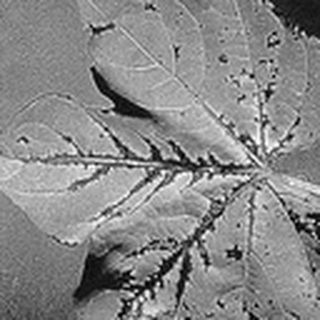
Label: cotton_bacterial_blight